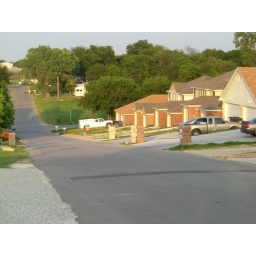
duplex is down by white truck